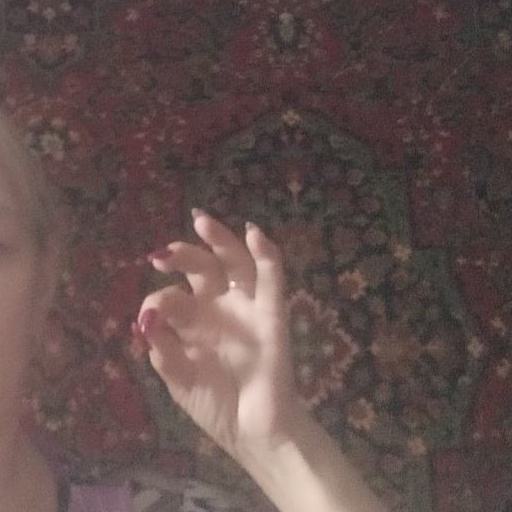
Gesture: ok